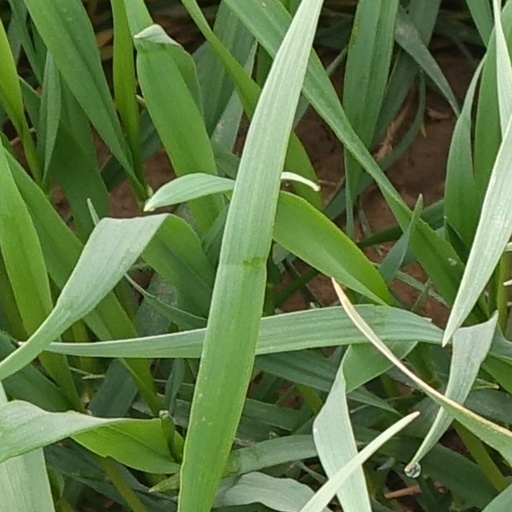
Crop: wheat